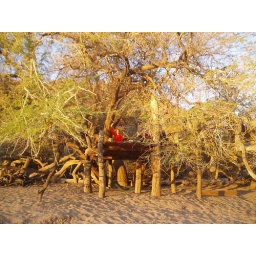
Namibia - Base Camp - my bed on a platform in an acacia tree